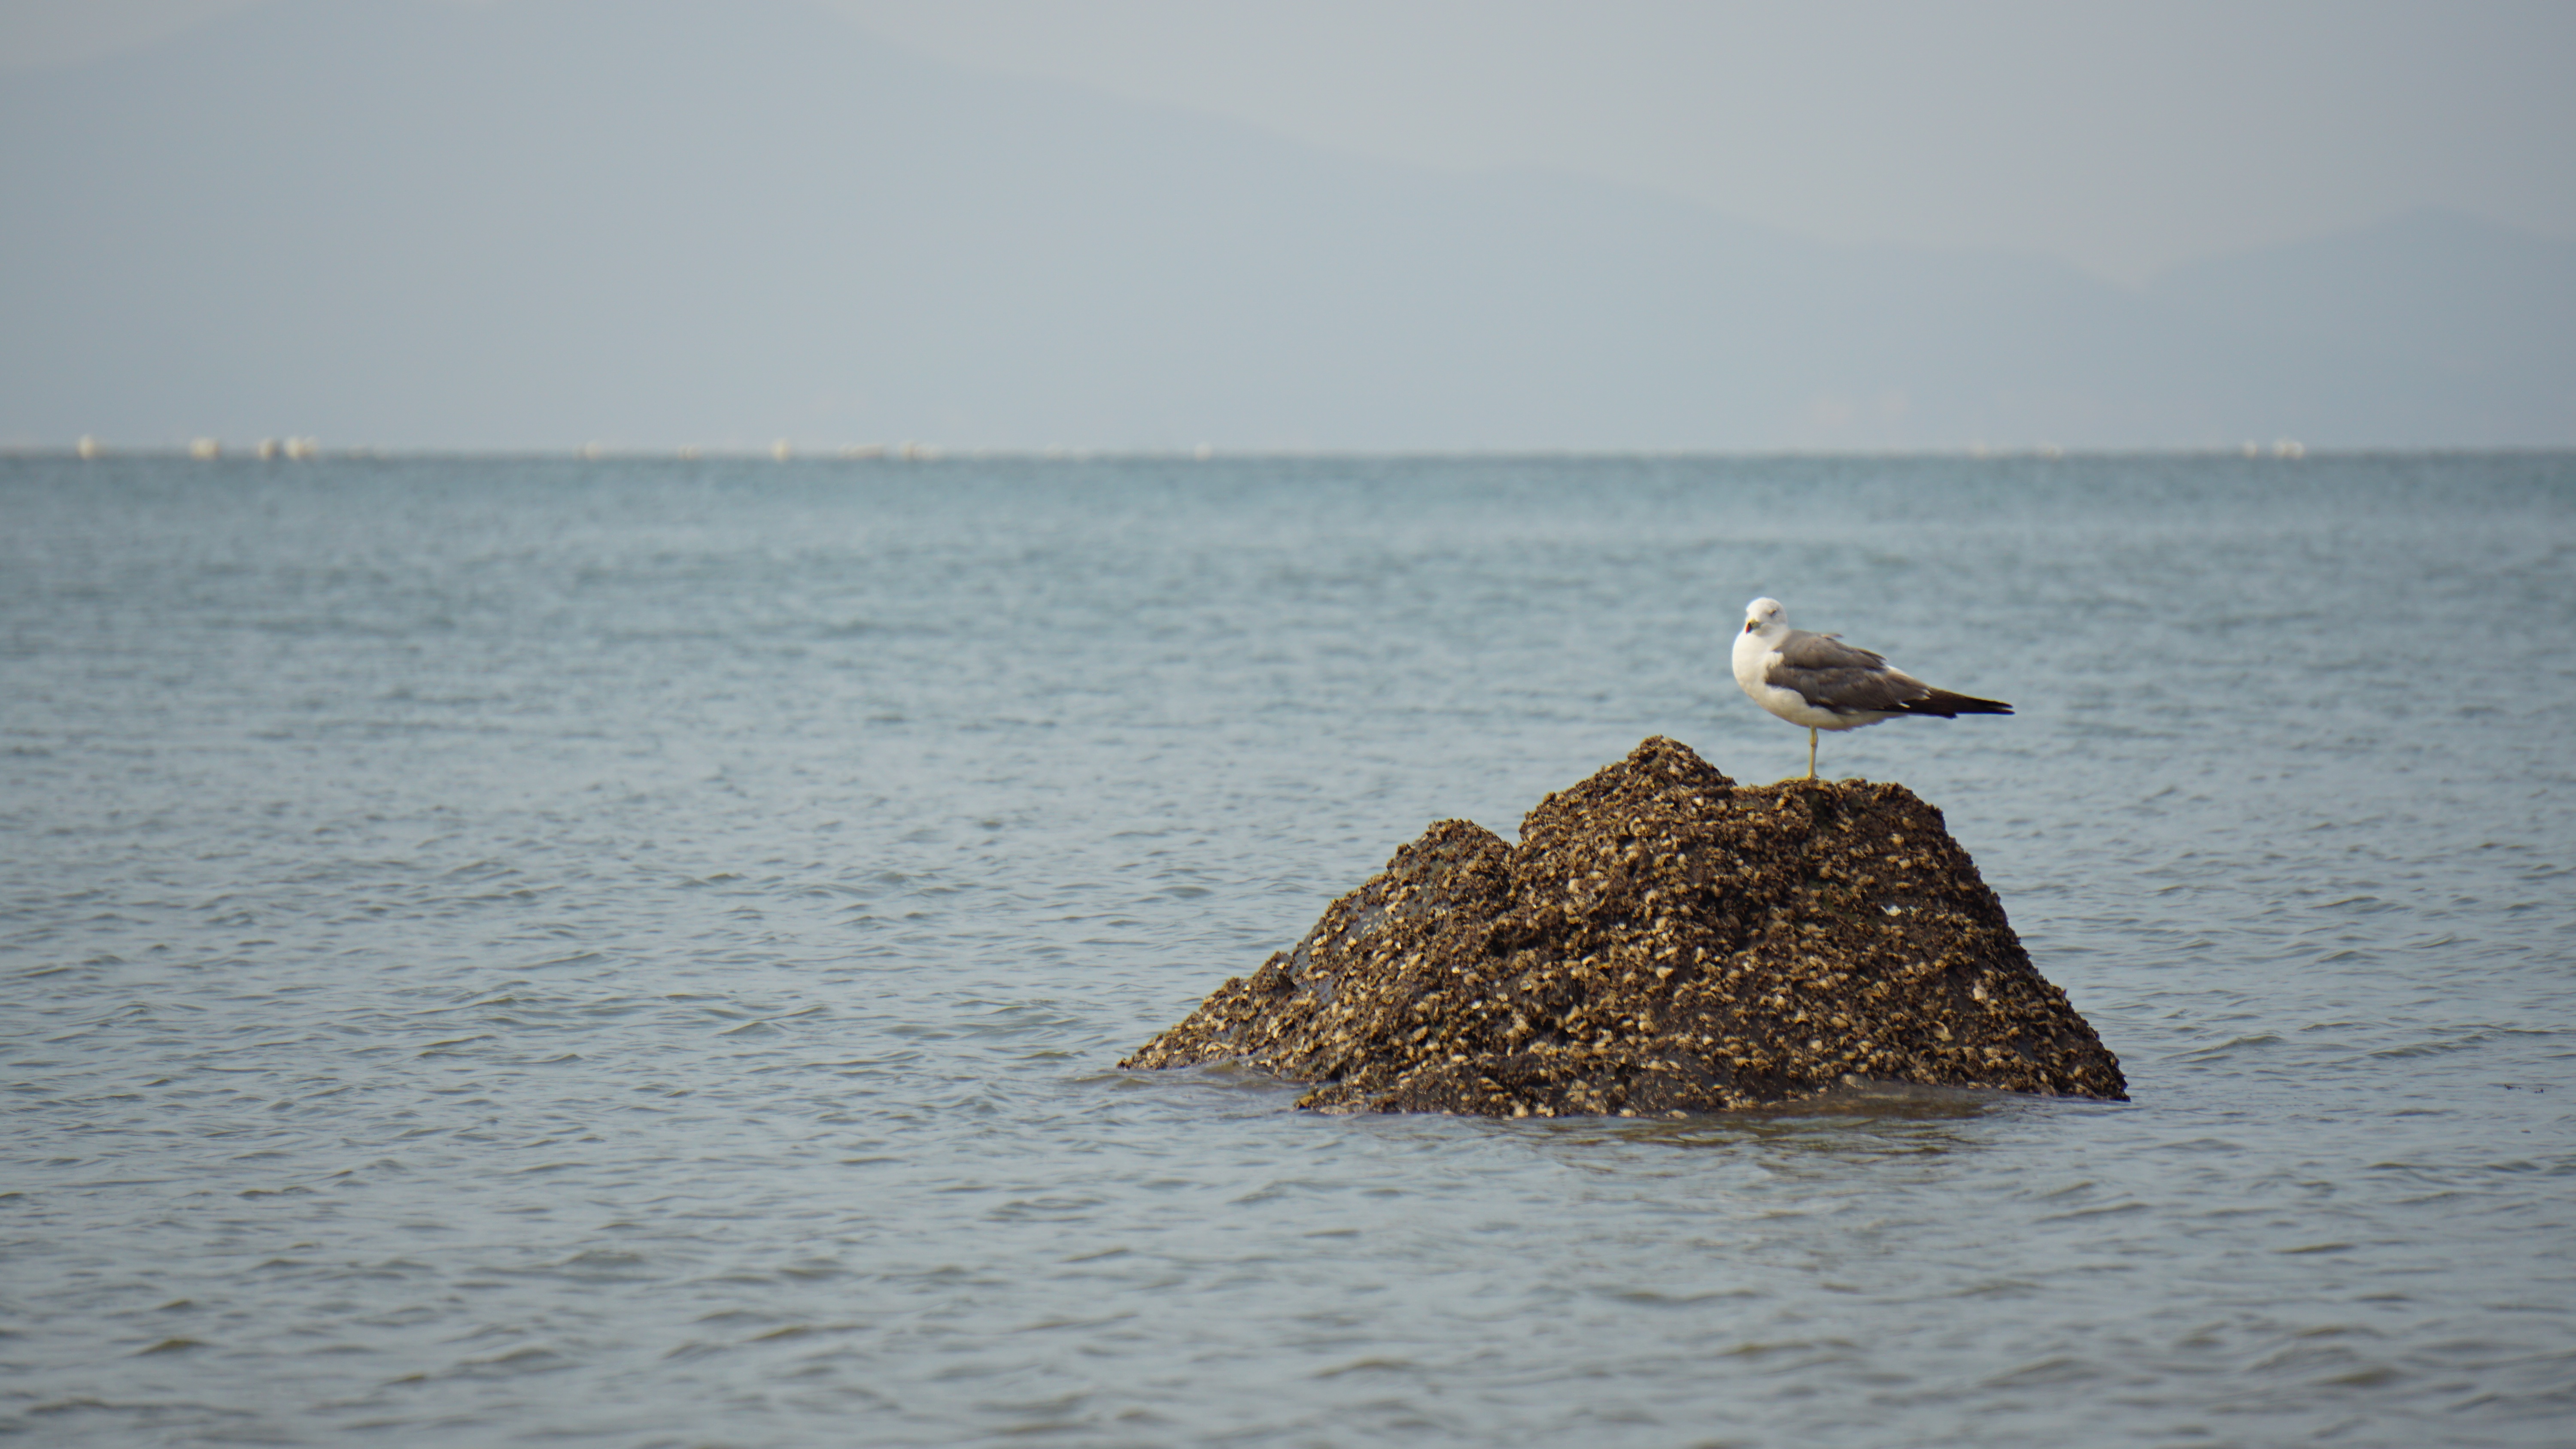
beach, sea, coast, water, nature, sand, rock, ocean, horizon, bird, morning, shore, wave, lake, seabird, seagull, bay, terrain, squid, sony, breakwater, a6000